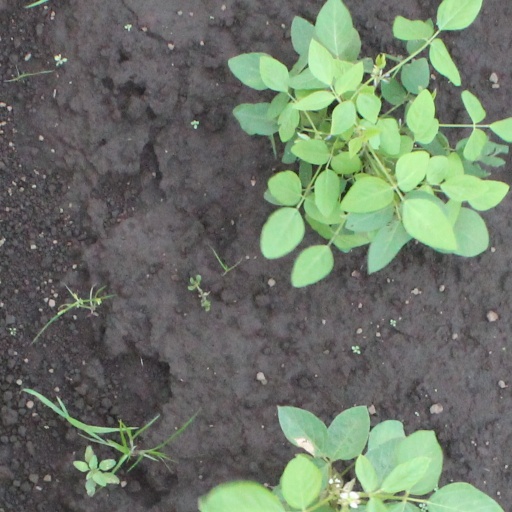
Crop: soybean